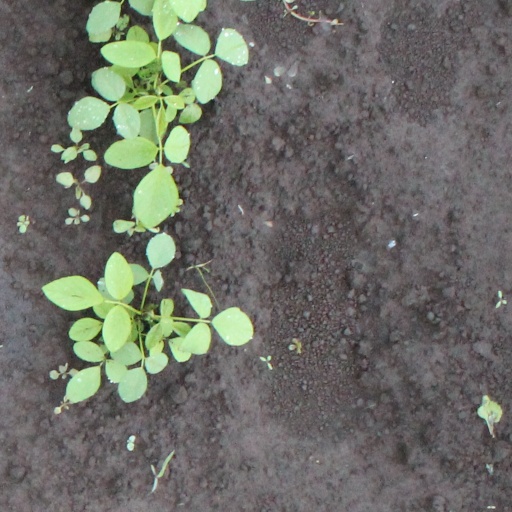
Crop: soybean